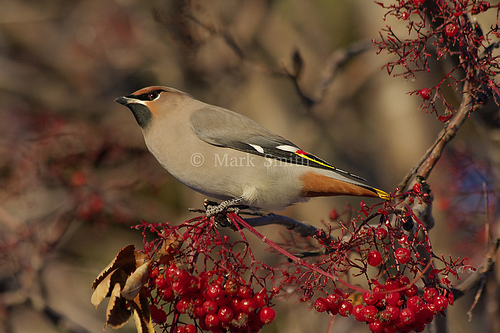
a grey bird with orange and black hues.
the bird has a black eyering and a black throat.
a bird with a brown belly and body, a black throat and copper rectrices.
this is a long bird with an orange head and rump, yellow and black wingbars, and black bill.
this small bird has a very short beak, a white wing bar, a gray body, a black cheek patch, and a rust colored crown.
this is a tan colored bird with a black stripe over its eye and bellow its beak, an orange crown and orange tail with some yellow feathers in its wings and tail as well.
this bird is grey with black and has a very short beak.
this long bird has a gray body, with a dark orange tail and a colorful head and wings that are black, white, red, and yellow.
this bird has darker grey wings and a lighter grey breast with a black throat and bill.
a small bird with a grey belly and pointed beak.
Species: Bohemian Waxwing